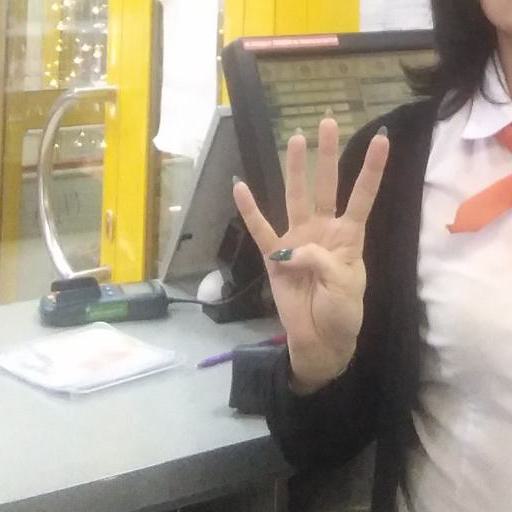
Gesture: four